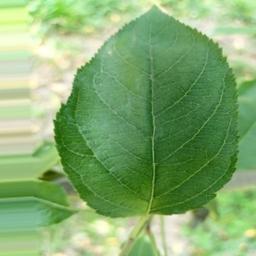
Label: Healthy